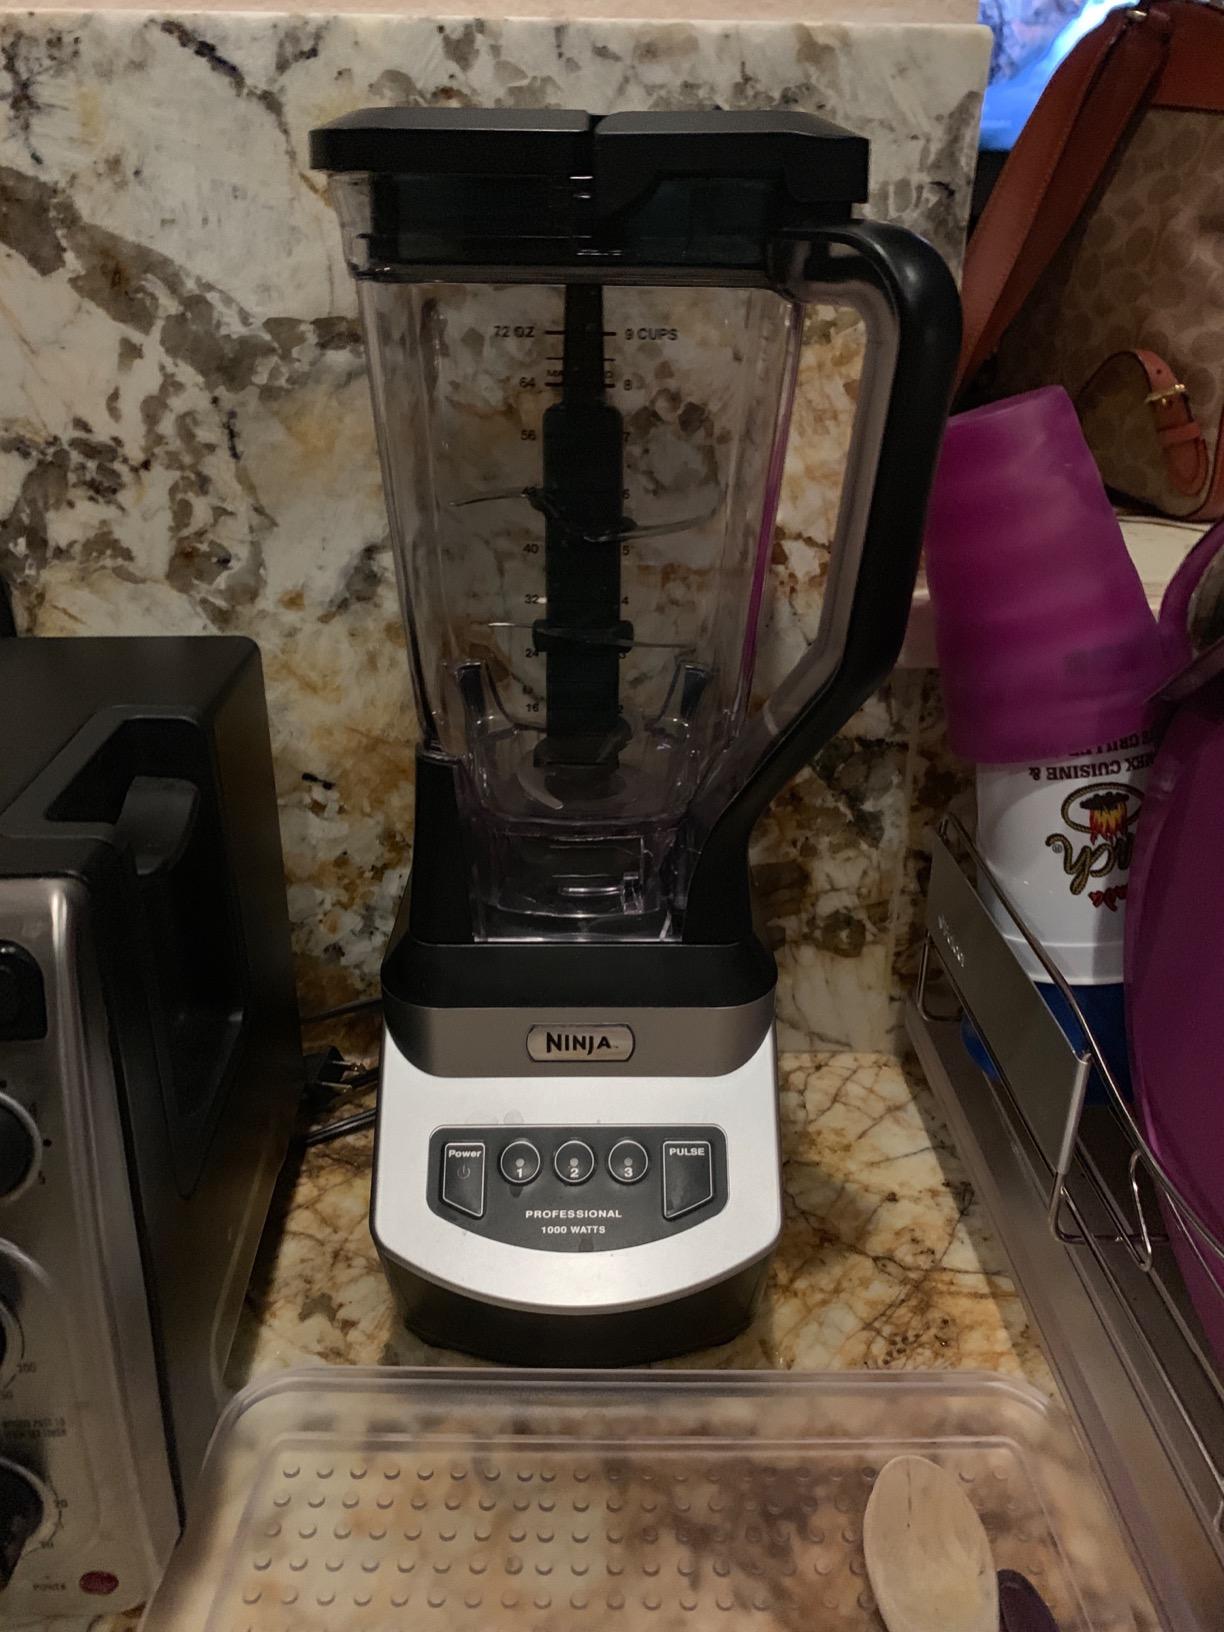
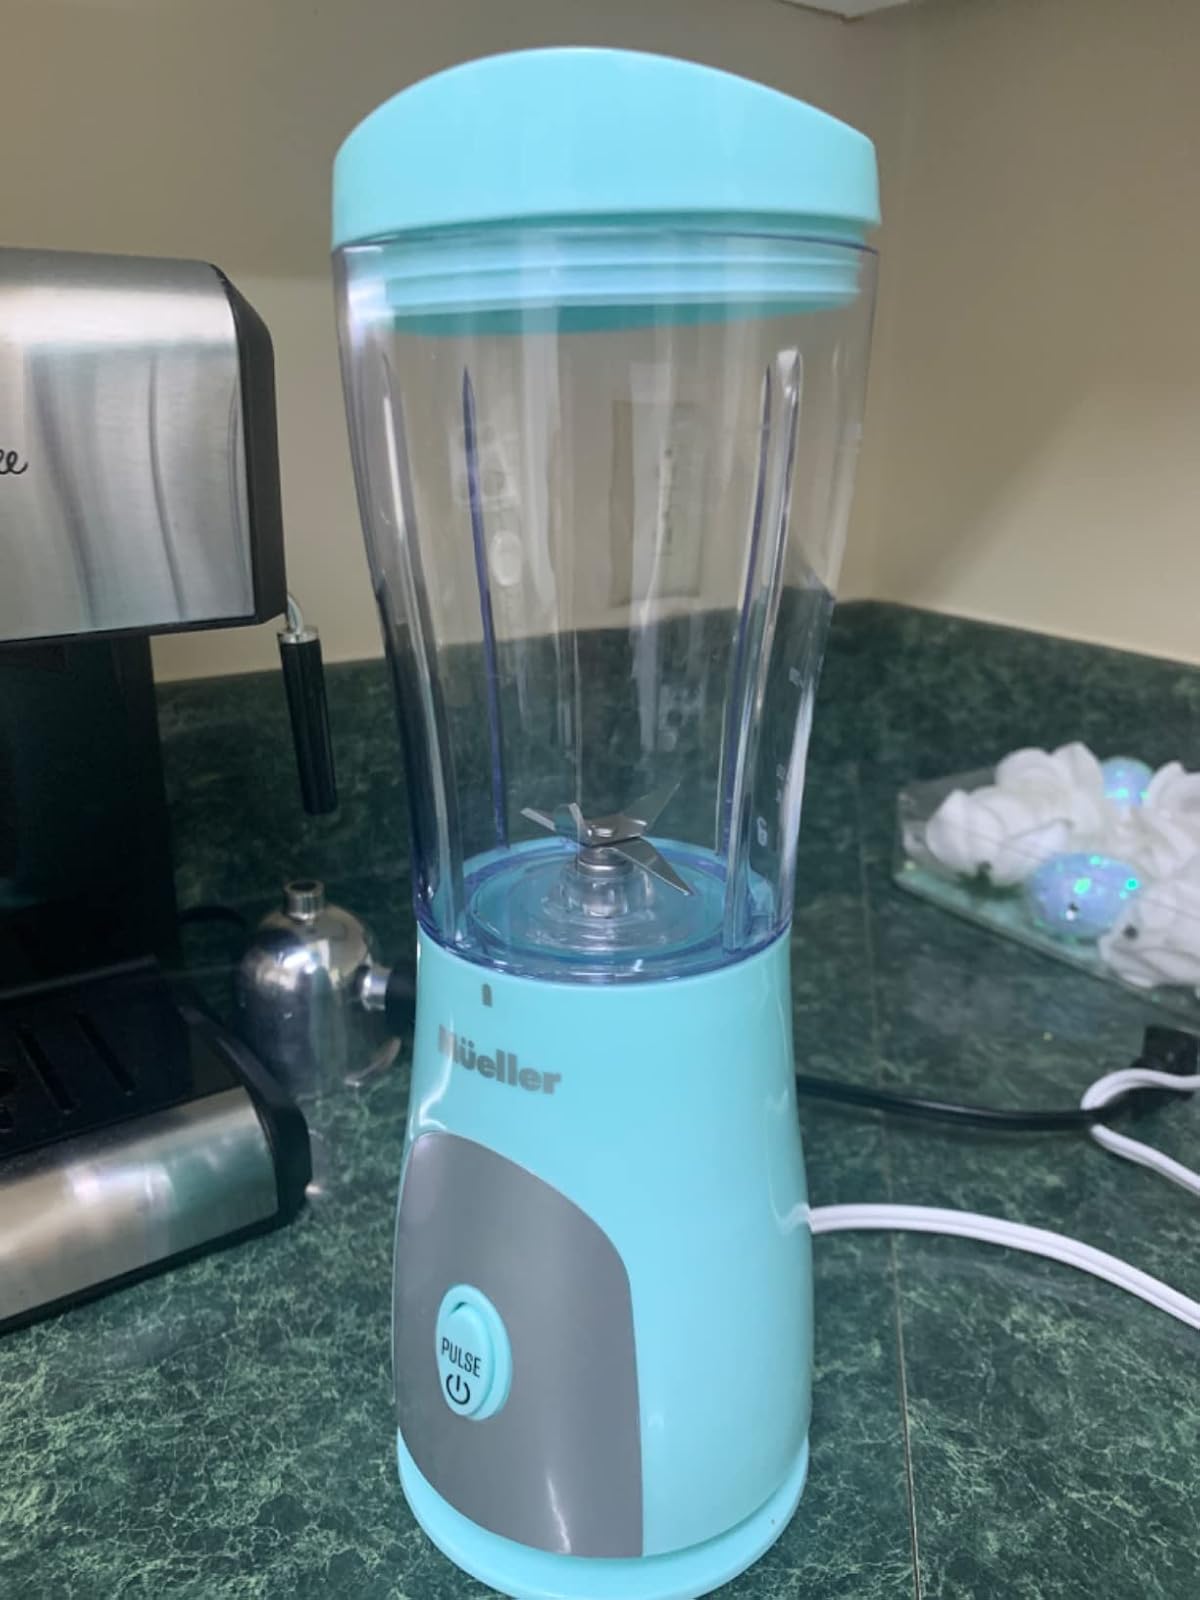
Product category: items_blender
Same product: no